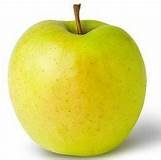
Label: apple